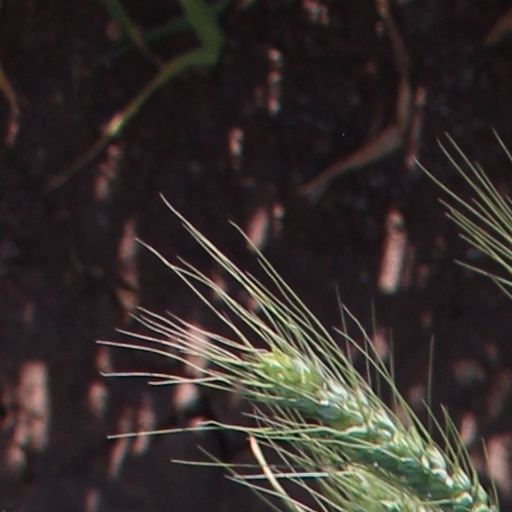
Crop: wheat